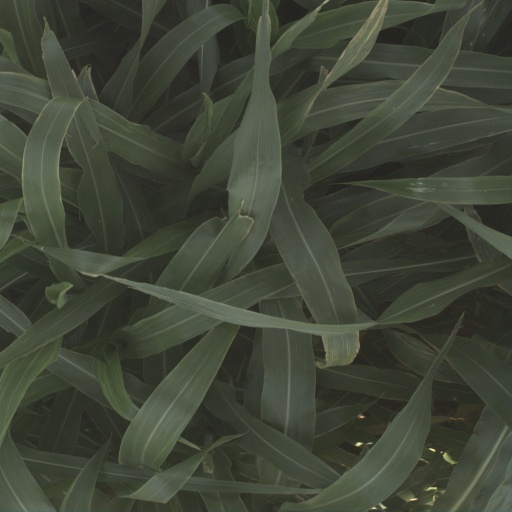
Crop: sorghum